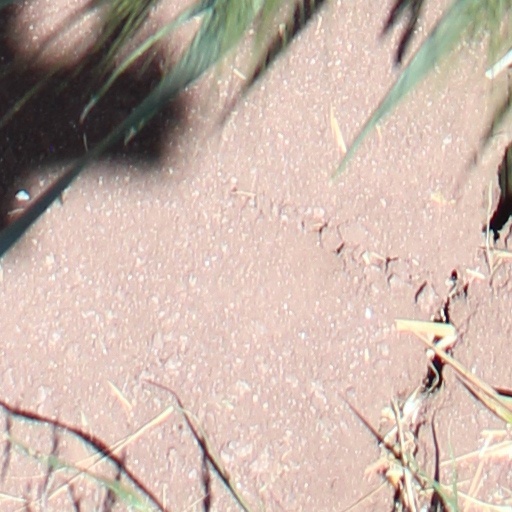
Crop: wheat